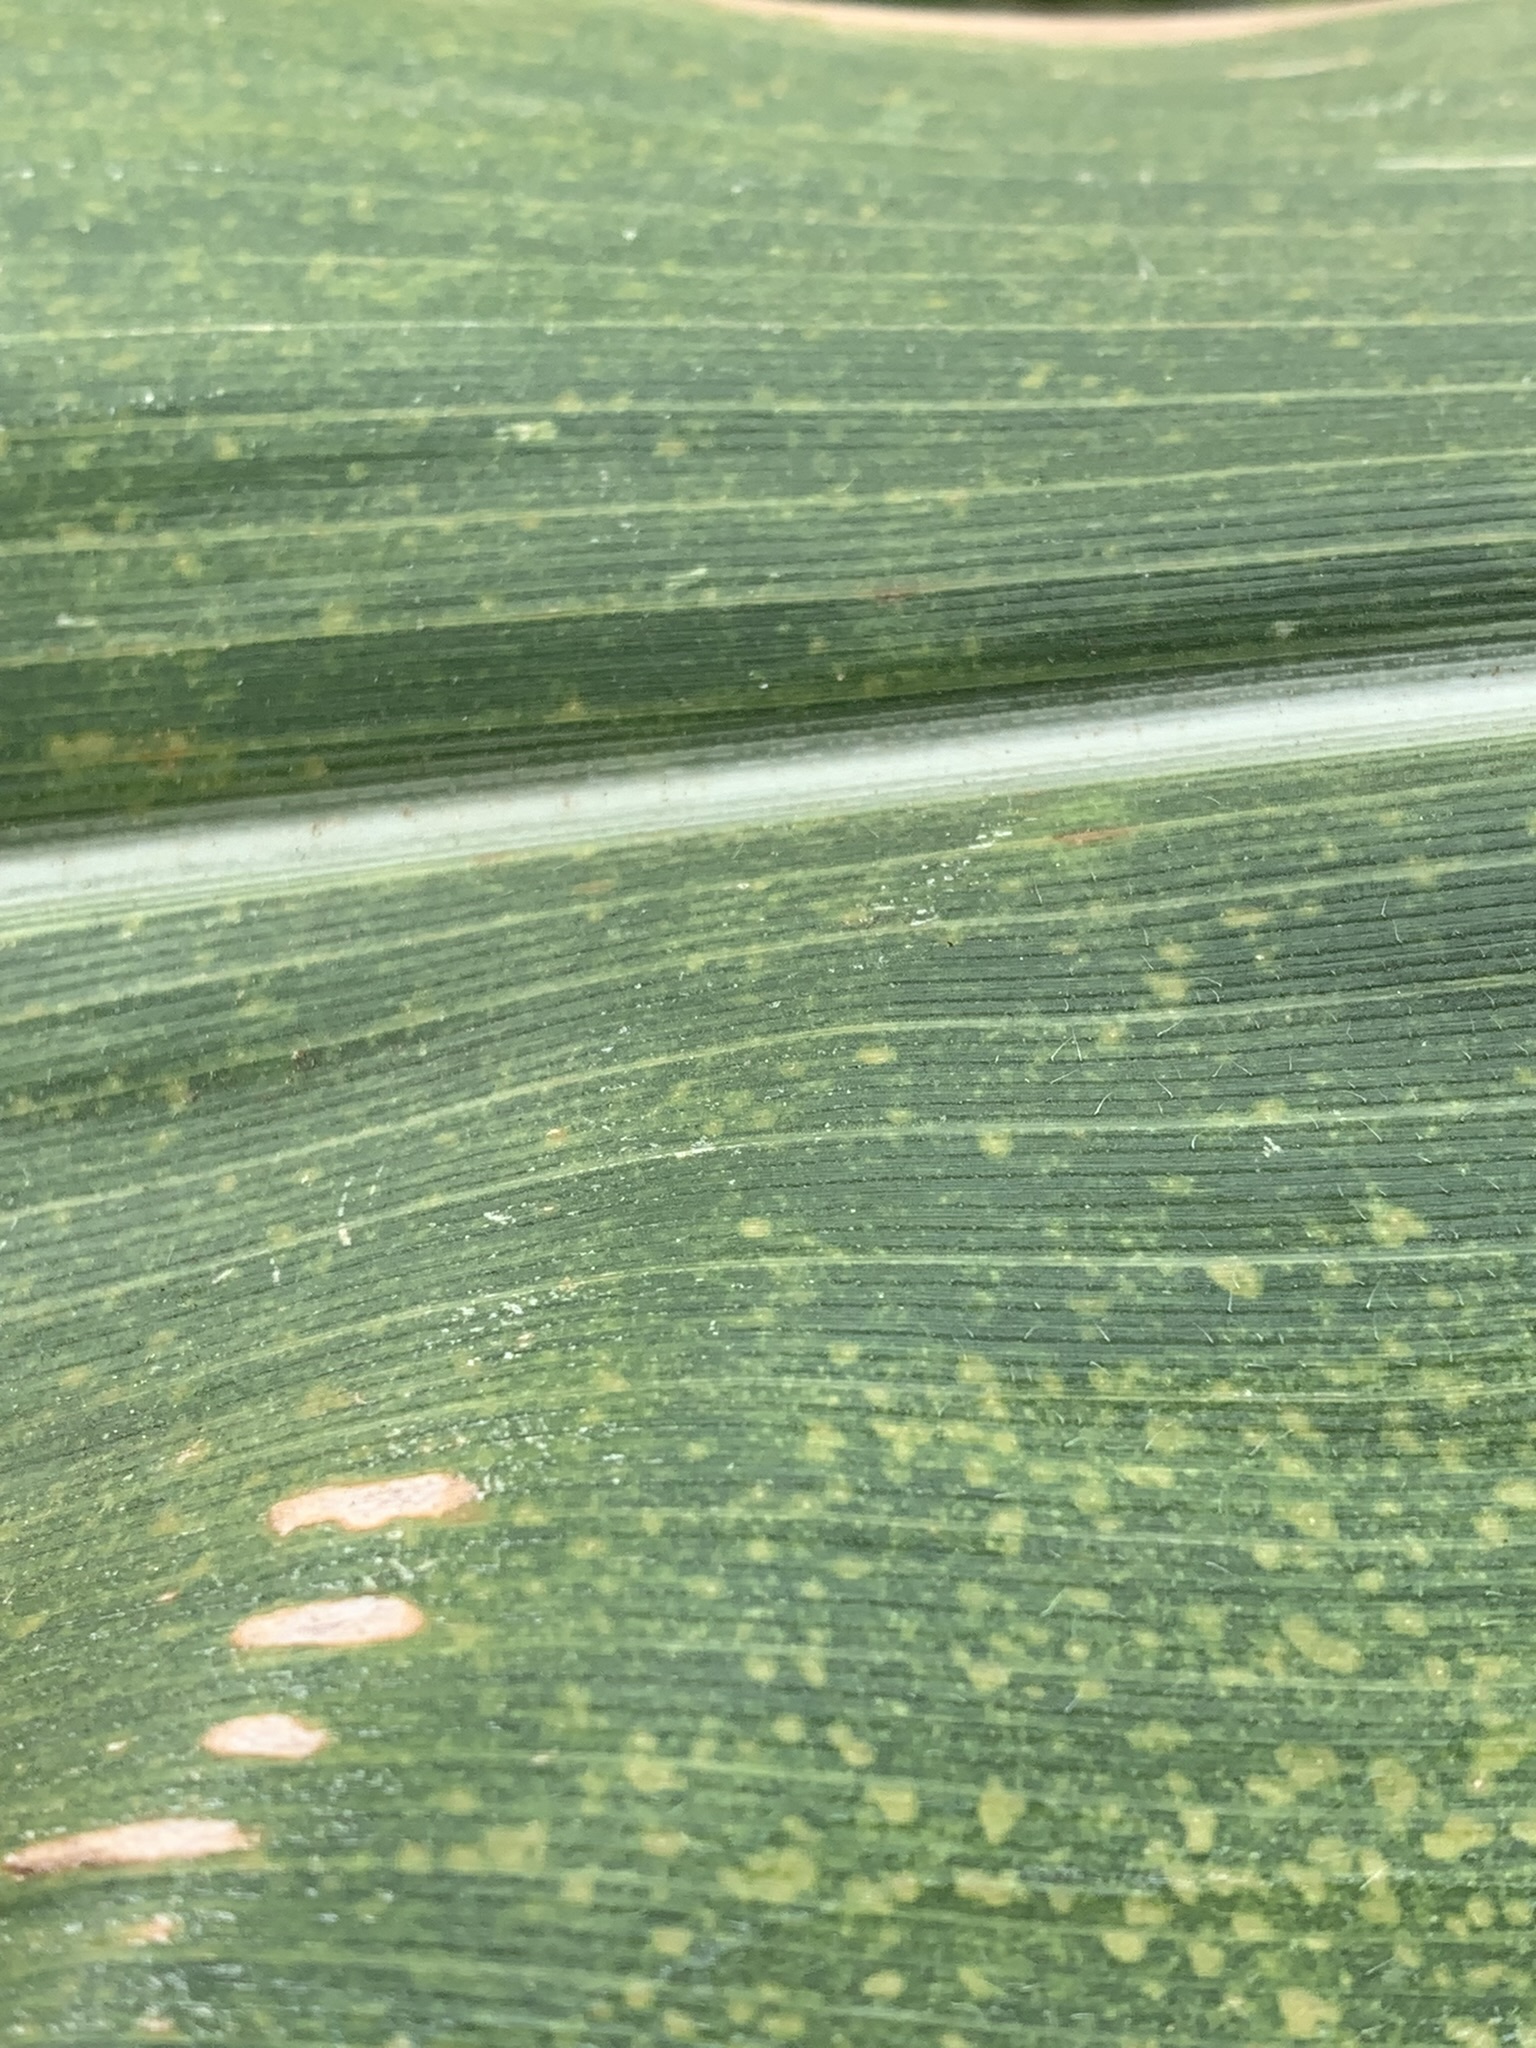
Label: MLN